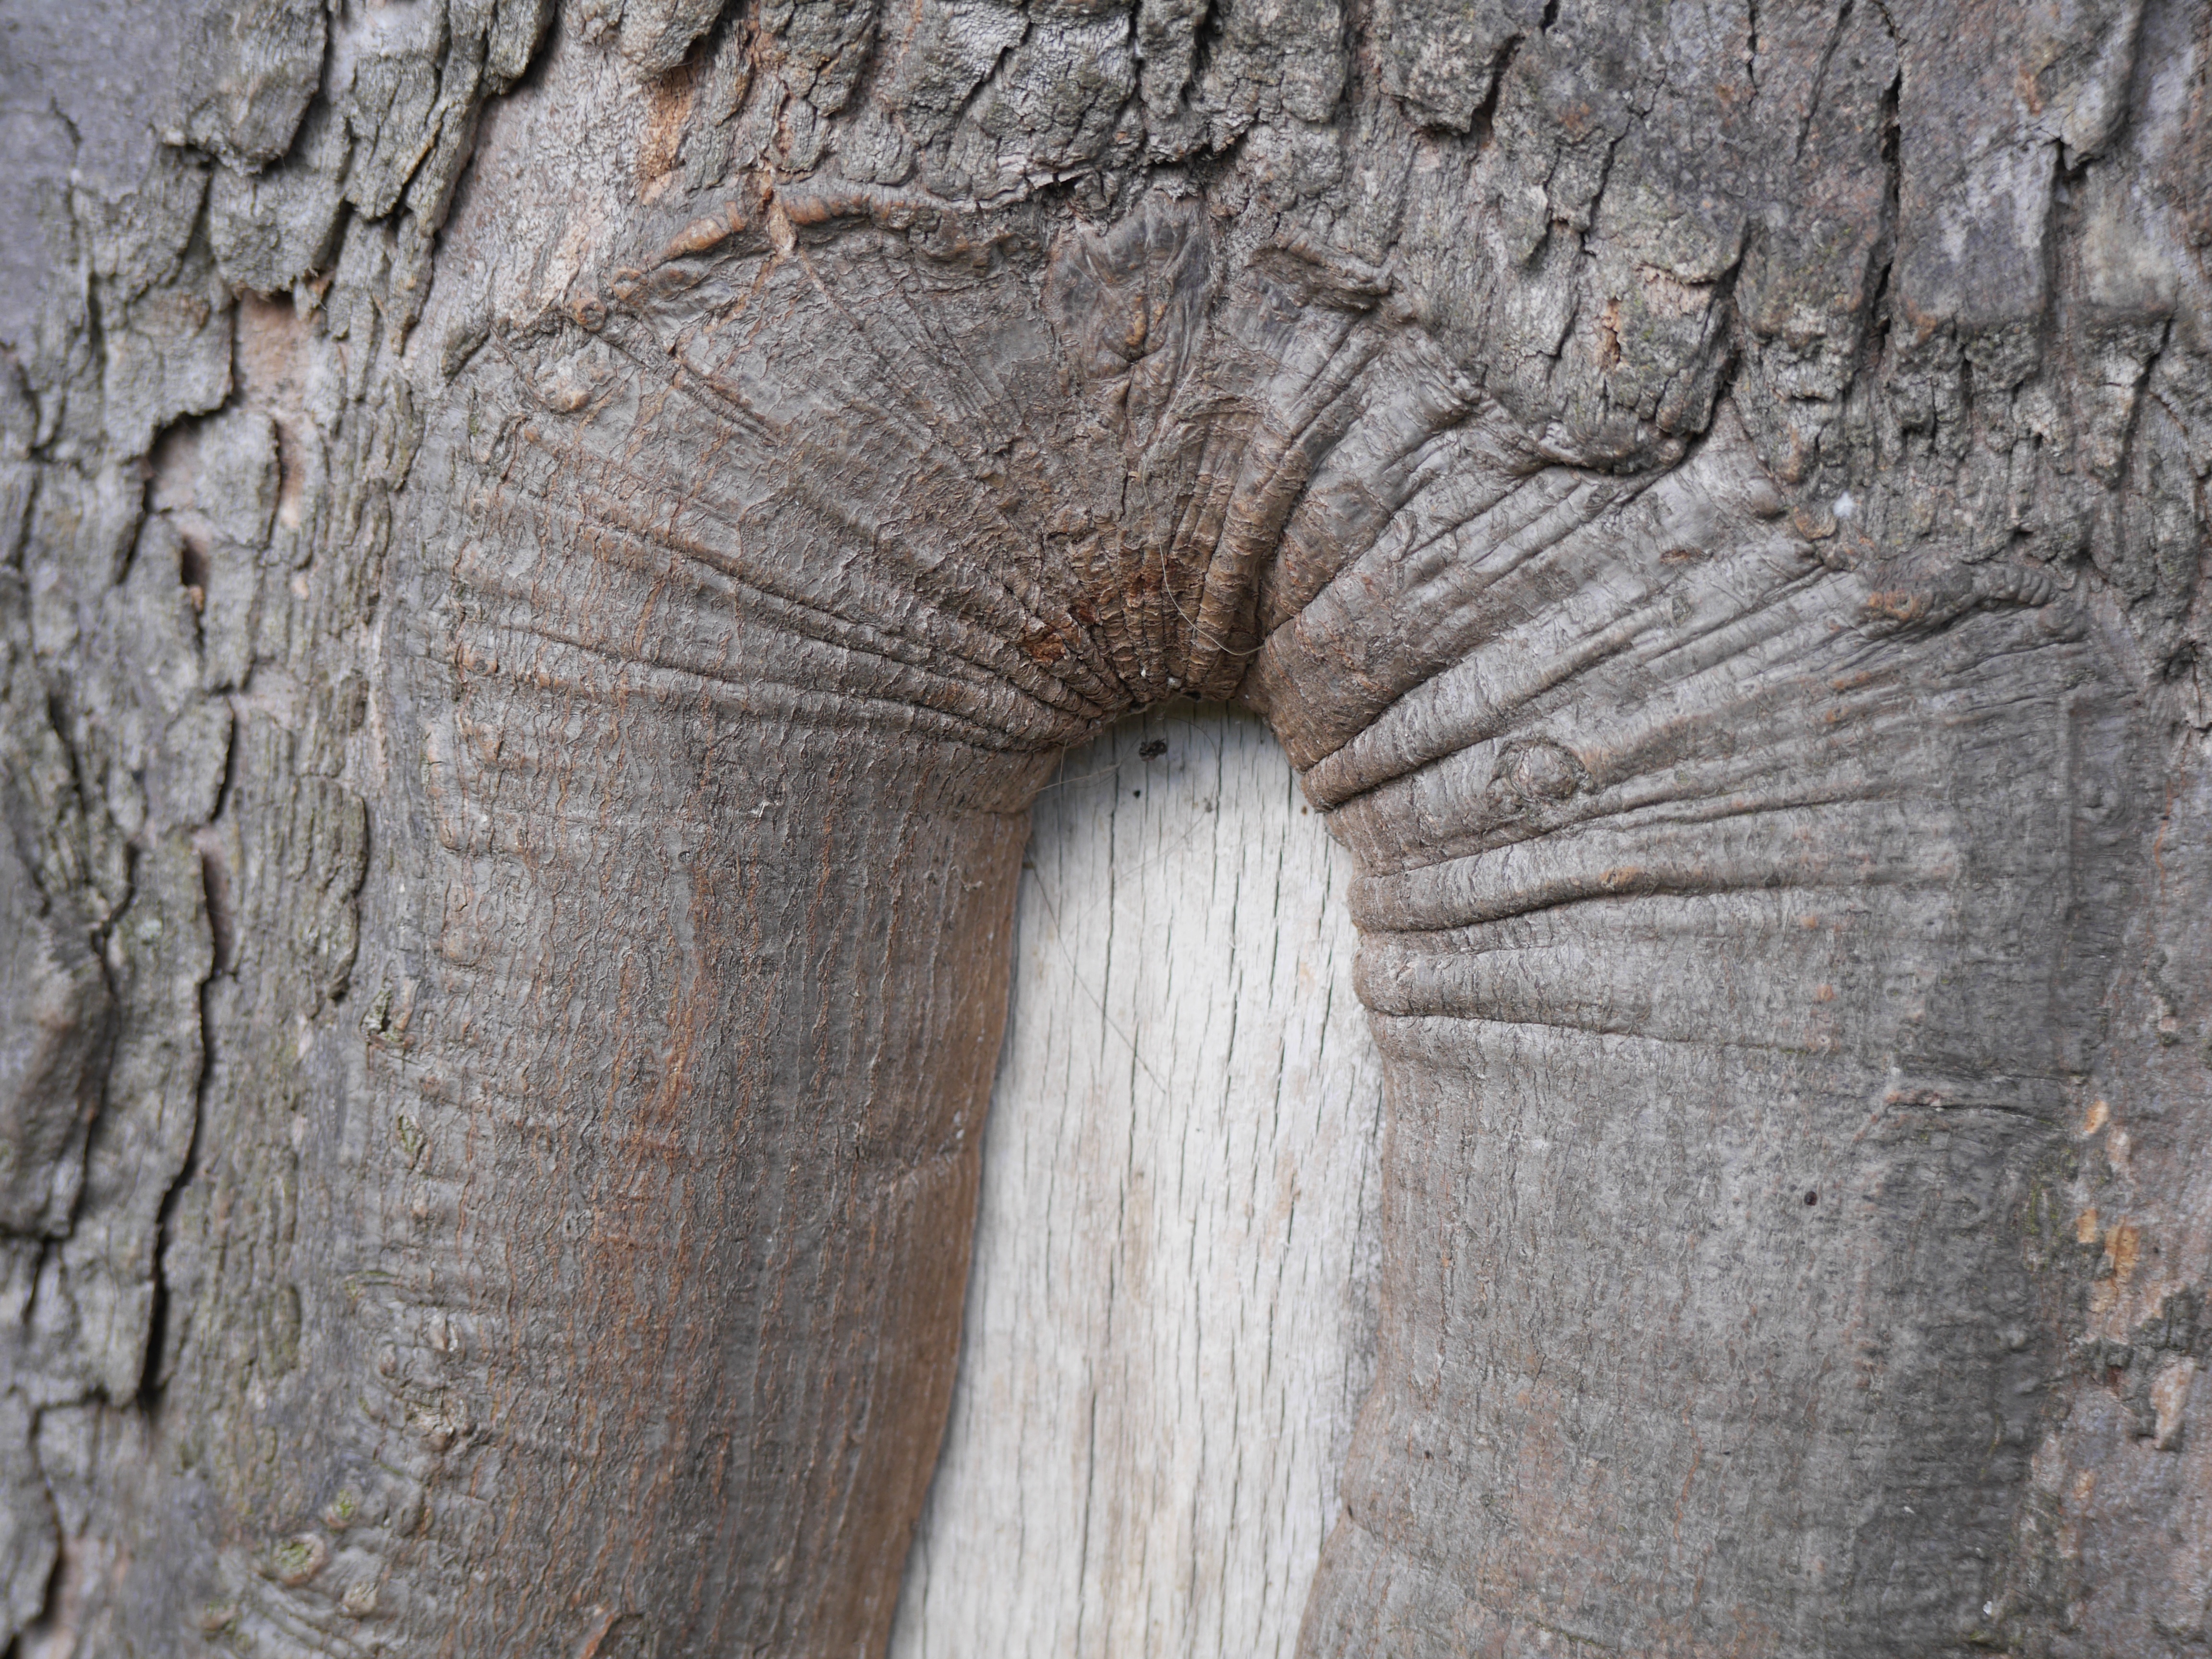
tree, rock, wood, texture, leaf, trunk, bark, formation, arch, temple, timber, carving, patterns, ancient history, woody plant